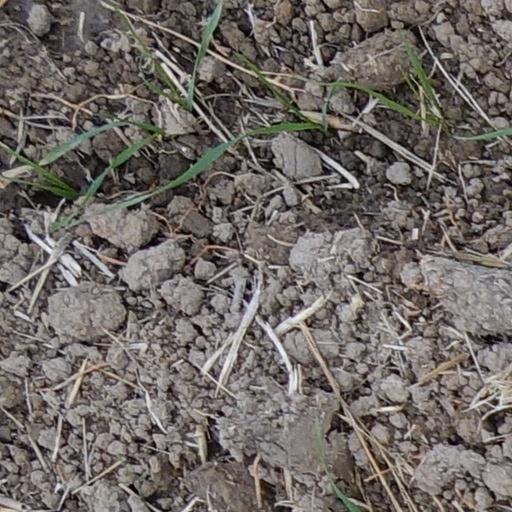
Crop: wheat